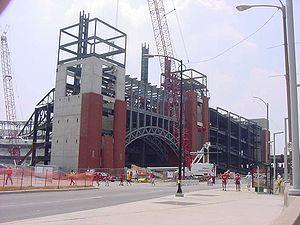
Le Busch Stadium est un stade de baseball situé sur le site de l'ancien Busch Memorial Stadium dans le centre de Saint-Louis, au Missouri.